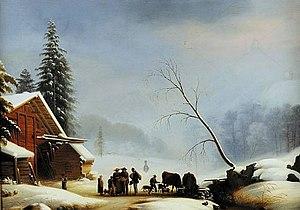
Charles Joseph Auriol, né le 13 novembre 1778 à Genève et mort le 25 mai 1834 à Choully, est un peintre suisse.